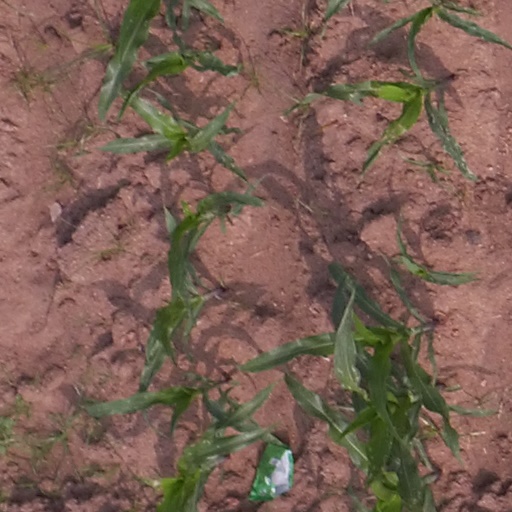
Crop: maize; corn